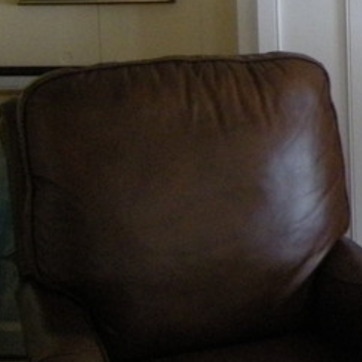
Material: leather